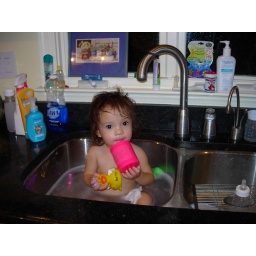
It's really not a habit, Lily usually takes a bath in a tub like everyone else.